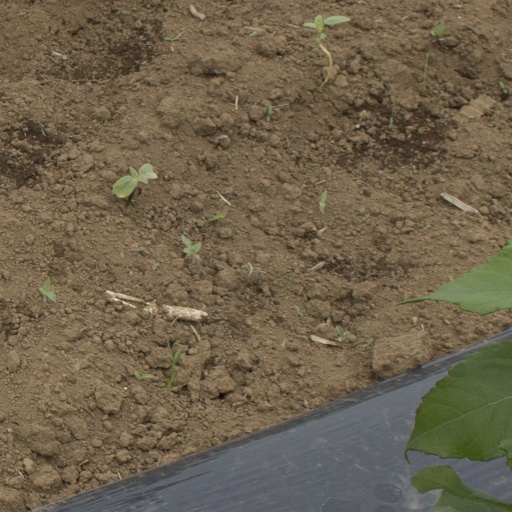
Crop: Jerusalem artichoke